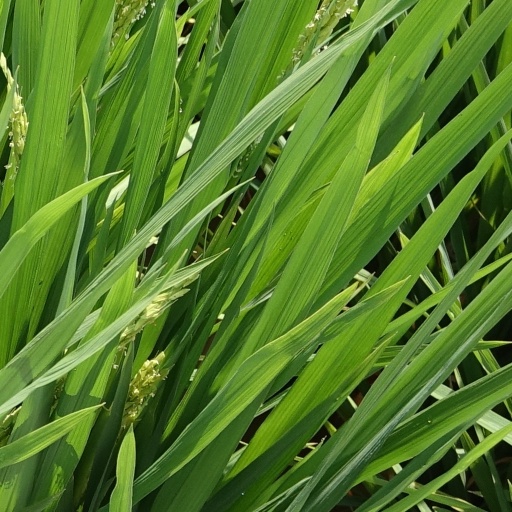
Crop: rice